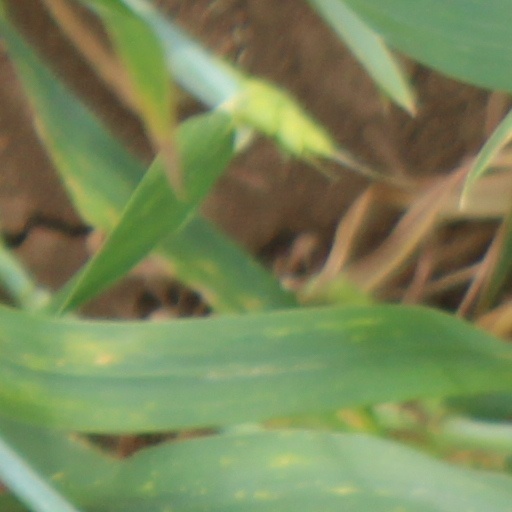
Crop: wheat